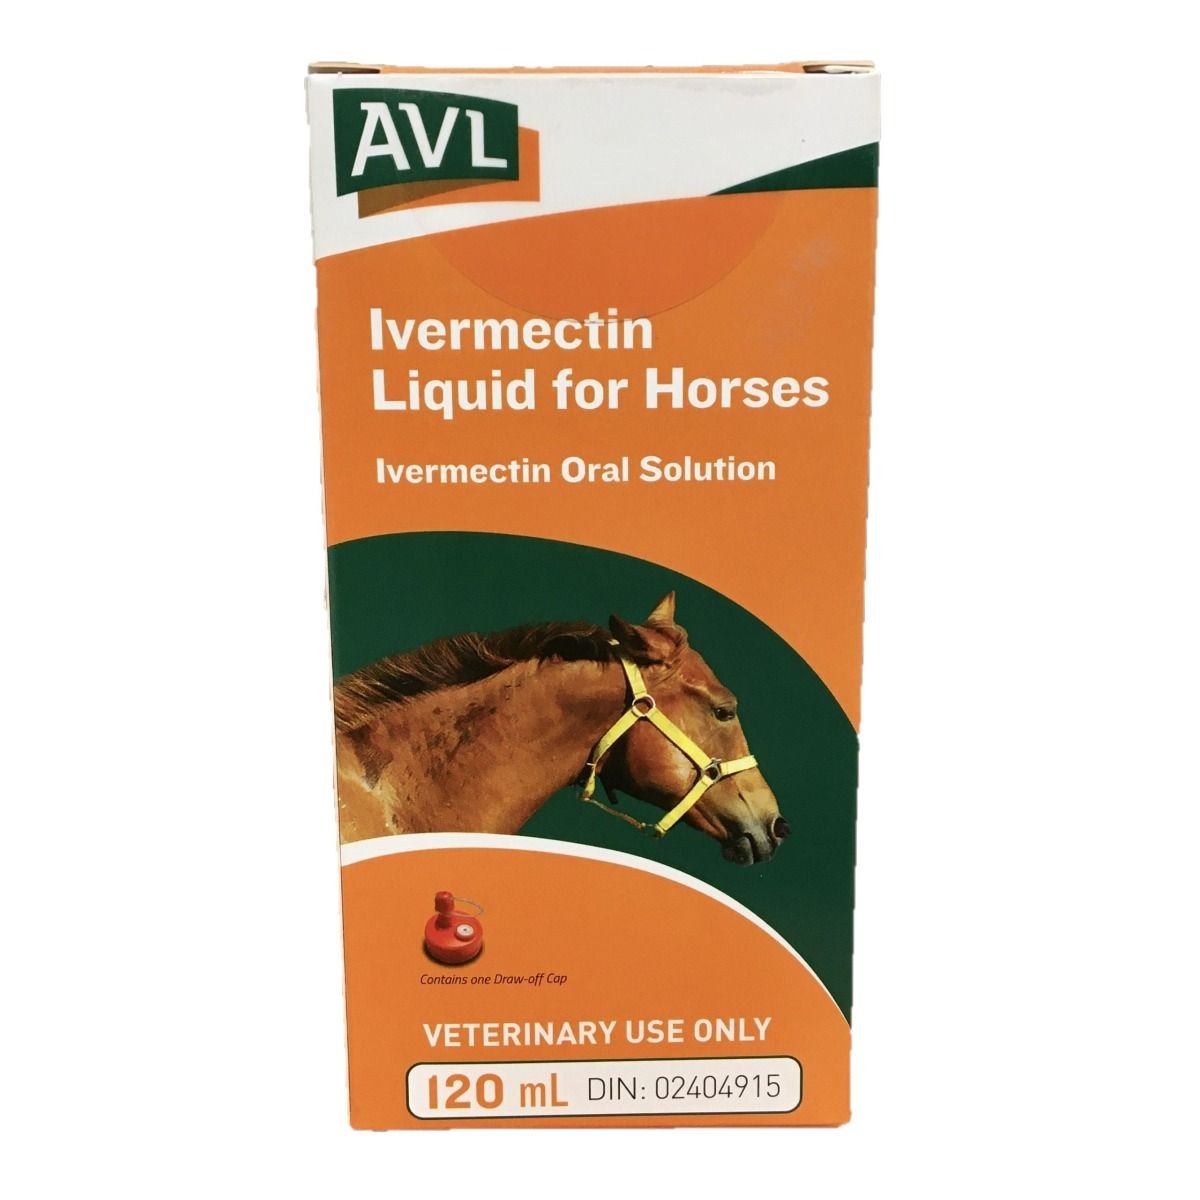
AVL Ivermectin 120ml
Manufactured & tested in Canada. Can be squirted into your horse's mouth or poured over sweet feed. Ivermectin provides broad-spectrum control of bots & internal nematodes. Very cost effective, and is available in single dose syringes & multi-dose bottles. Broad Spectrum Efficacy against: Bots (oral and gastric stages): Gasterophilus intestinalis, G. nasalis Large strongyles: Strongylus vulgaris, (adults and arterial larval stages), S. edentatus (adults) and S. equinus (adults) Small strongyles, including those resistant to some benzimidazole class compounds (adults and fourth-stage larvae): Cyathostomum spp., Cylicocyclus spp., Cylicostephanus spp., Cylicodontophorus spp., Gyalocephalus spp., Triodontophorus spp. (adults) Intestinal threadworms (adults): Strongyloides westeri Pinworms (adult and fourth stage larvae): Oxyuris equi Ascarids (adult and third and fourth stage larvae): Parascaris equorum Hairworms (adult): Trichostrongylus axei Large-mouthed stomach worms (adult): Habronema muscae Neck threadworms (microfilariae): Onchocerca spp. Clinical improvement of dermatoses, cutaneous larvae *Dosage is 10mL per 1000lb horse* 120mL bottle, worms approximately 12 horse
Brand: The Split Rail Country Store
Category: Sporting Goods > Outdoor Recreation > Equestrian > Horse Care > Horse Wormers